William Barr

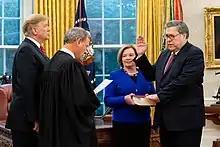
Barr is sworn in as Attorney General by Chief Justice John Roberts in 2019.

It was reported that President Bush was impressed with Barr's management of the hostage crisis; weeks later, Bush nominated him as attorney general.